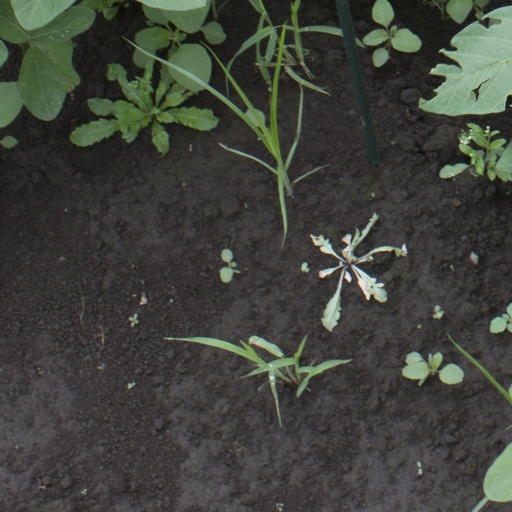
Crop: soybean